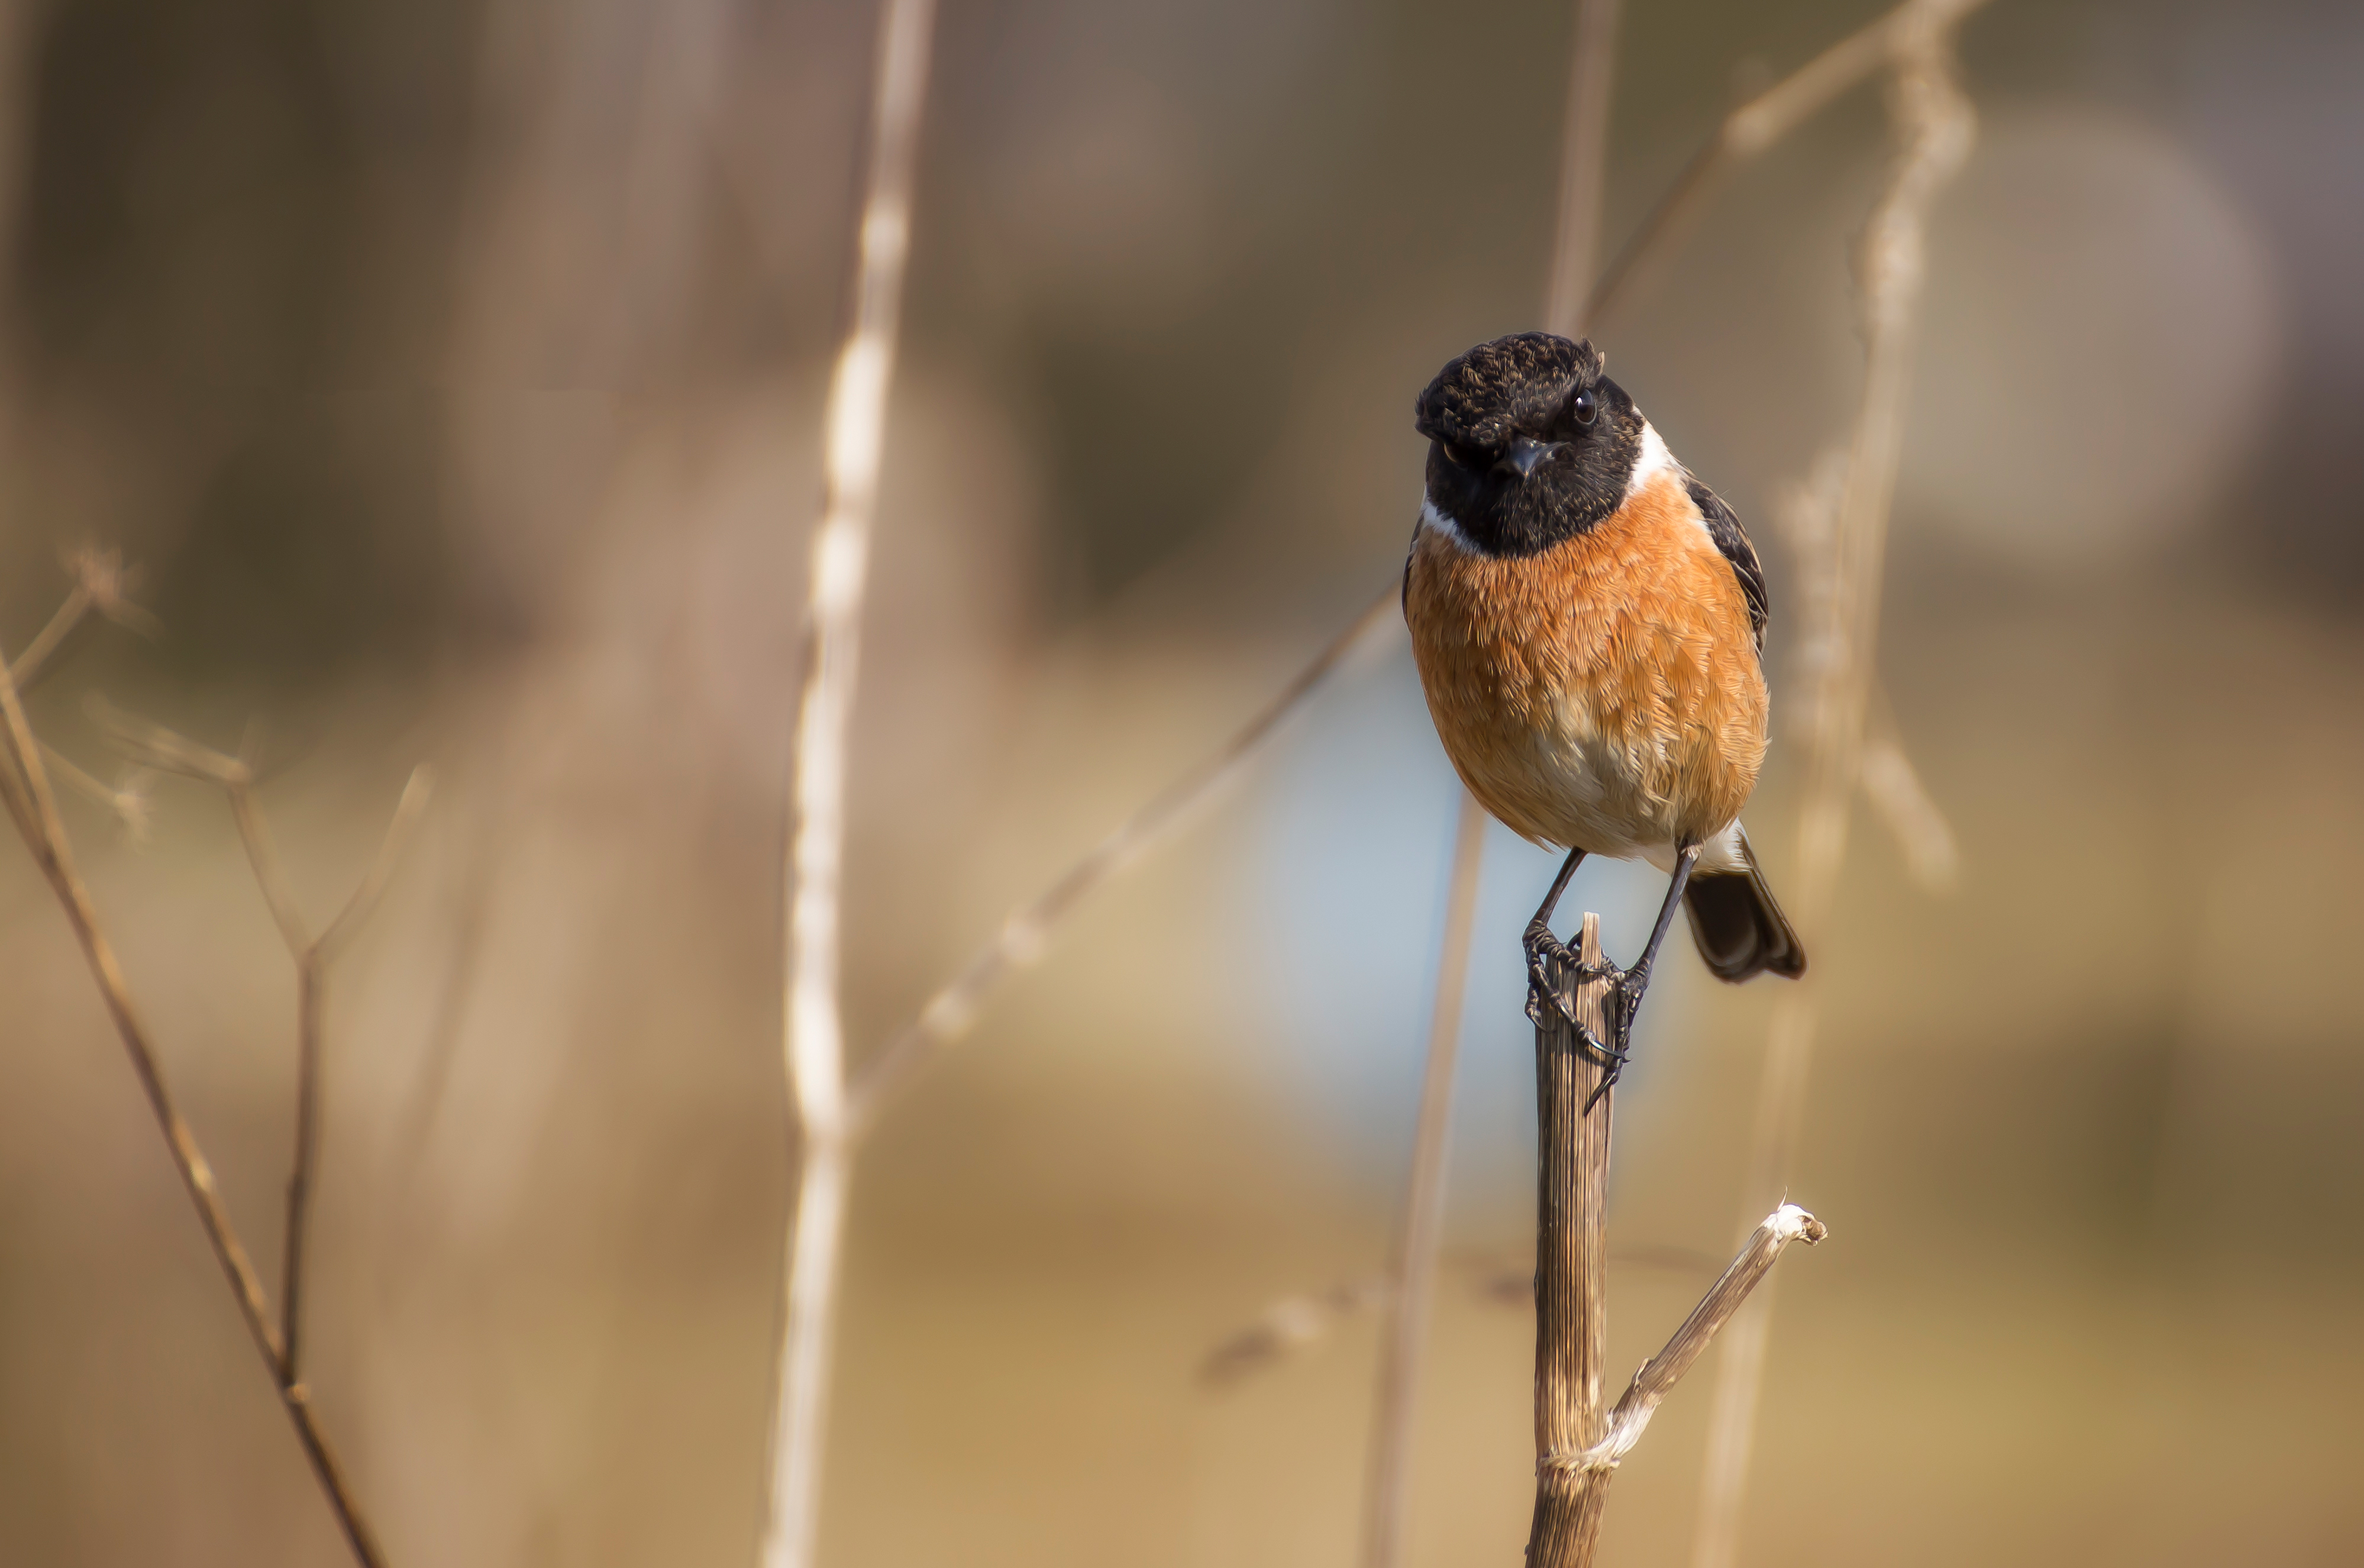
nature, branch, bird, flower, animal, wildlife, beak, macro, avian, fauna, close up, vertebrate, sparrow, finch, perched, wren, macro photography, old world flycatcher, animal photography, perching bird, emberizidae